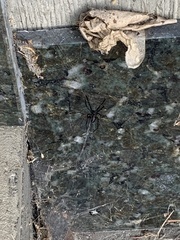
Species: Lactrodectus_hesperus